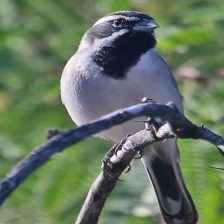
Species: BLACK-THROATED SPARROW
Scientific name: AMPHISPIZA BILINEATA